Mike Irwin

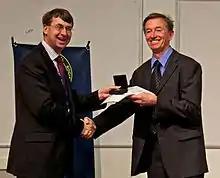
Mike Irwin receiving the Herschel Medal from Roger Davies in 2012

Michael J. Irwin is a British astronomer. He is the director of the Cambridge Astronomical Survey Unit and one of the discoverers of the Cetus Dwarf galaxy and the Sagittarius Dwarf Elliptical Galaxy.